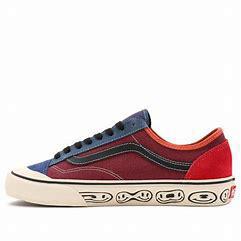
Brand: Vans
Model: Style 36 Decon Sf Skate